Millennium Force

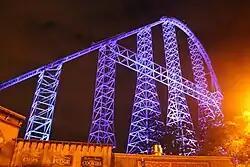
Steel structure illuminated at night

It completes an , 360-degree right-handed helix, followed by a 122-degree left overbanked turn. This is followed by a small right-hand turn and another hill that leaves the island. The train then travels left through a second tunnel where the on-ride photo is taken, followed by a left turn and a small hill, passing by the queue. Finally, the train travels high through another right overbanked turn over the queue and is stopped by magnetic brakes. Passengers disembark the ride at an unloading station and the train moves to a second station where it is reloaded with passengers.